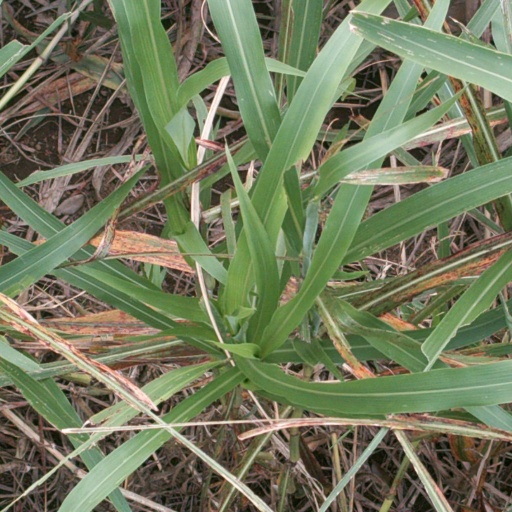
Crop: sorghum